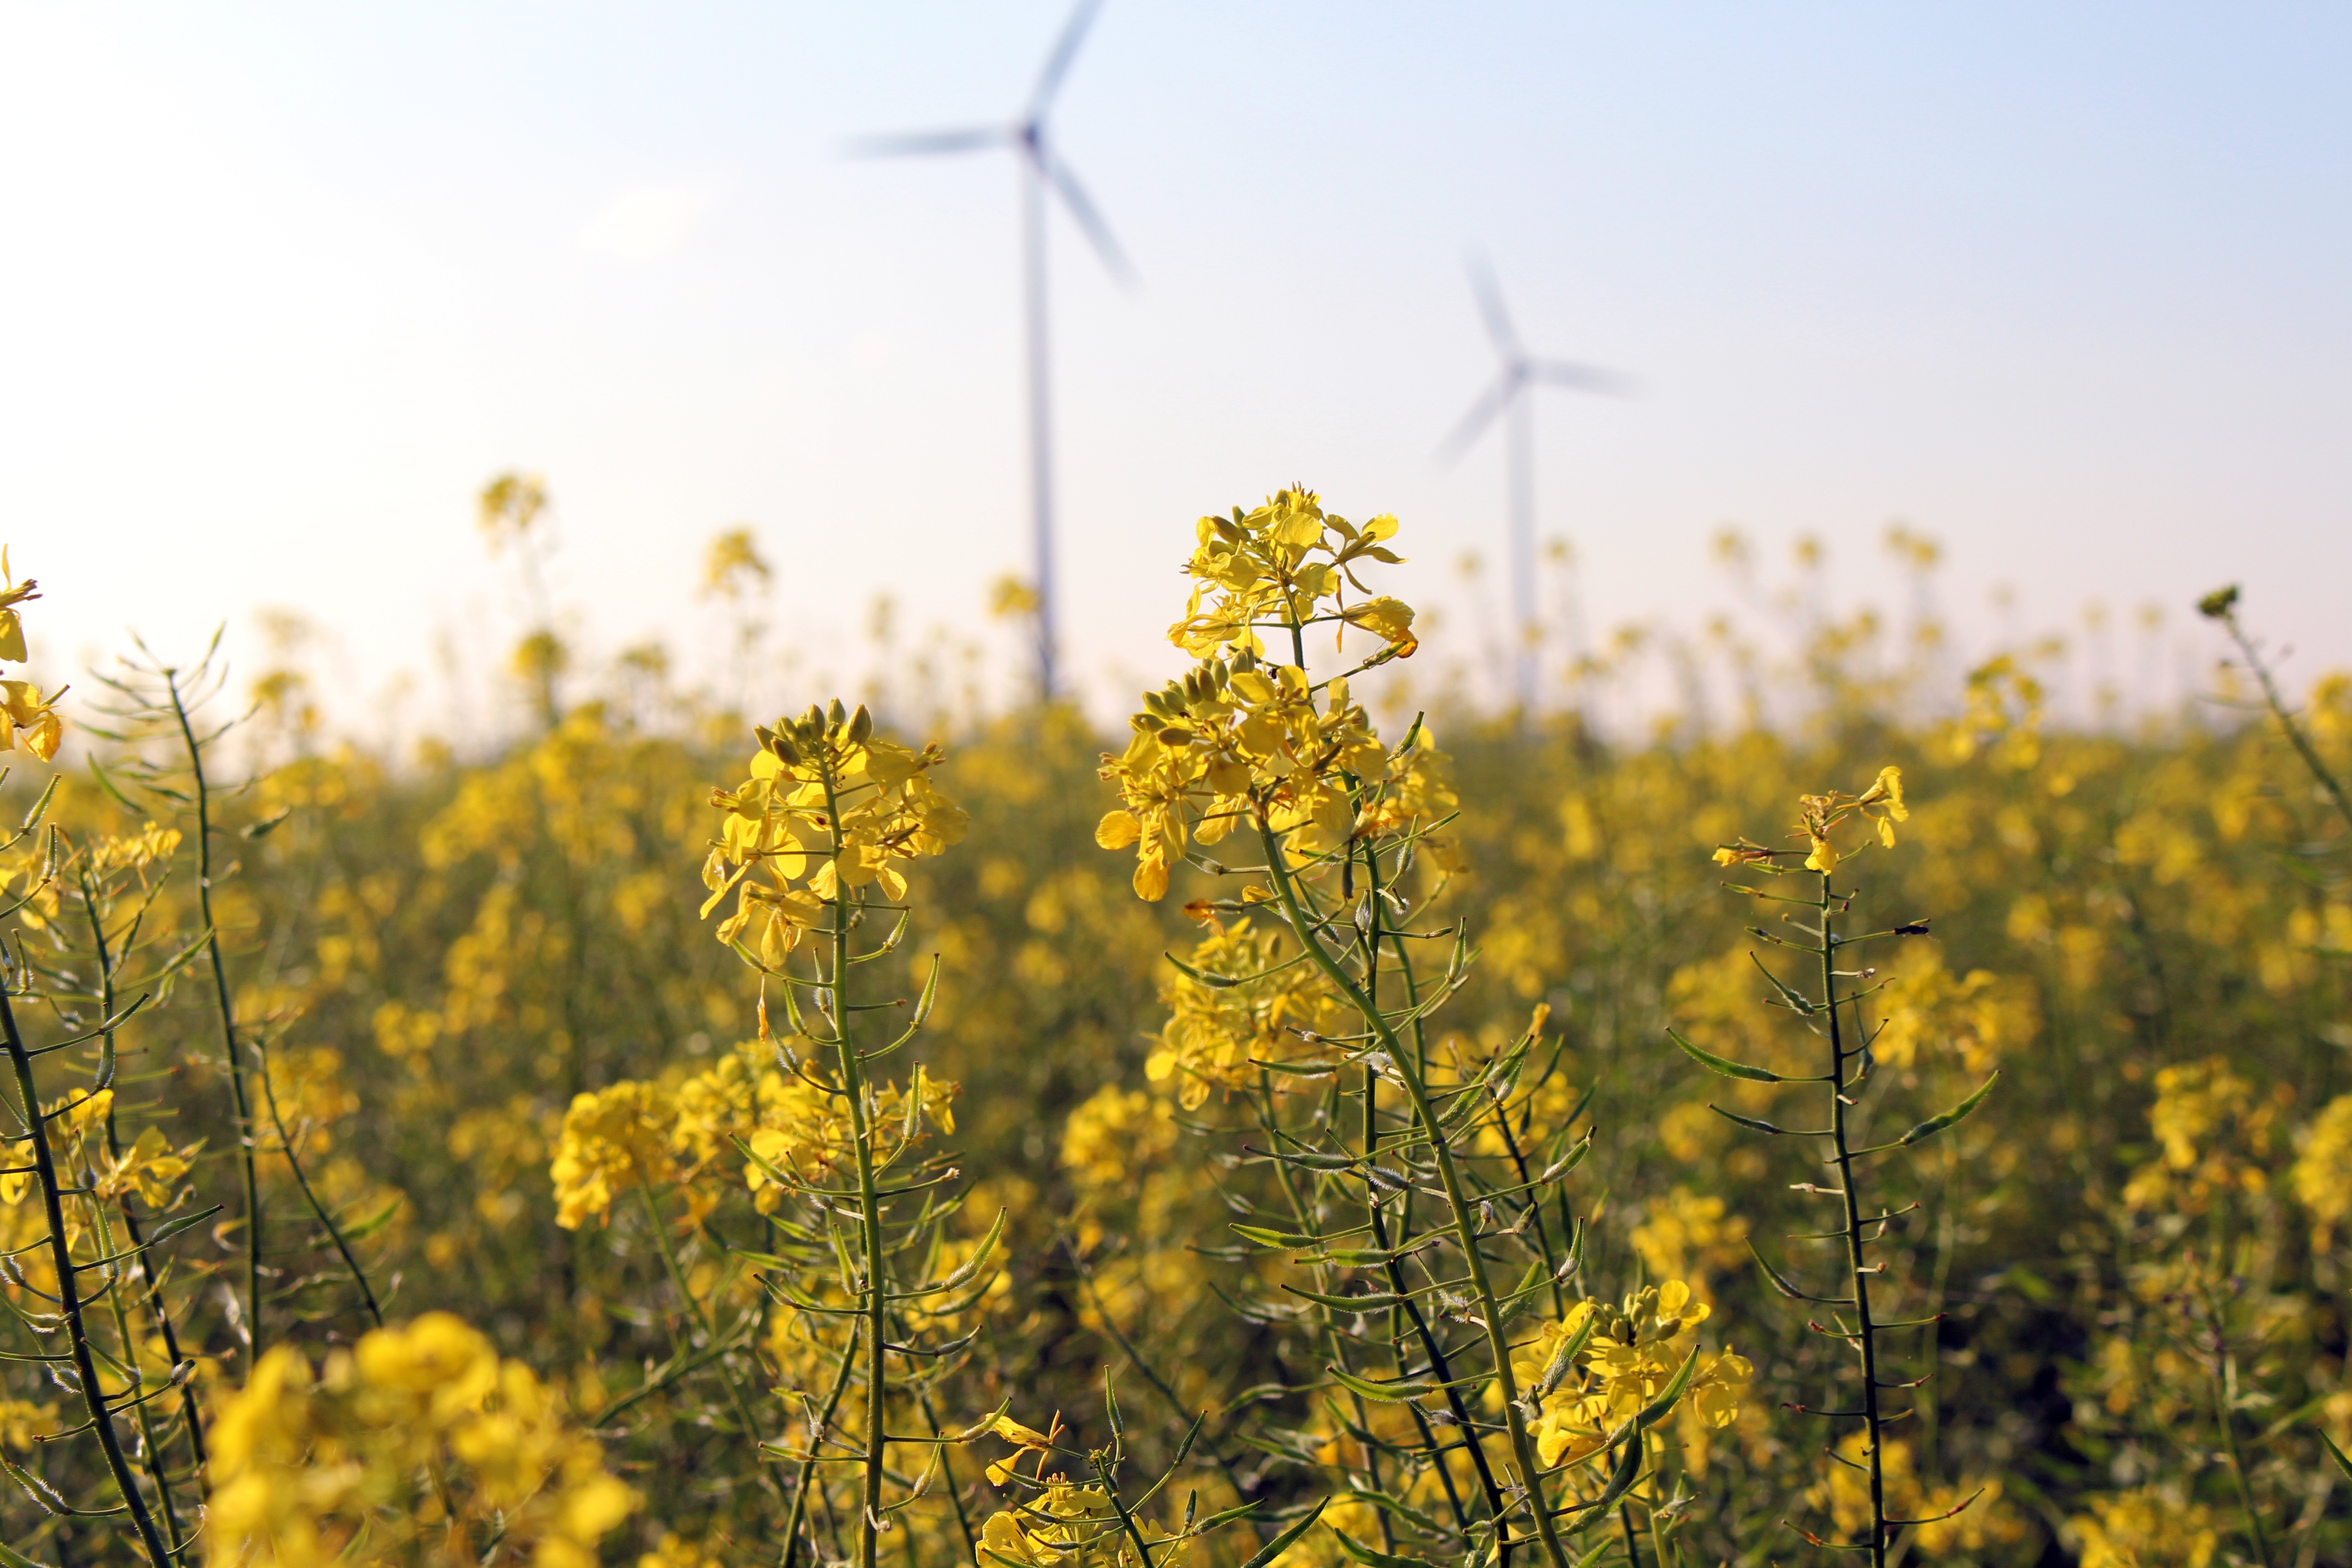
nature, plant, sky, field, meadow, prairie, sunlight, flower, food, green, produce, vegetable, crop, blue, yellow, agriculture, flora, rapeseed, wind energy, flowers, crops, canola, yellow flowers, mustard, brassica, flowering plant, field of rapeseeds, windr der, rapeseed flowers, grass family, land plant, mustard plant, mustard and cabbage family, brassica rapa